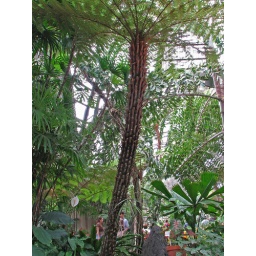
Tree fern in the lathe house at Balboa Park.